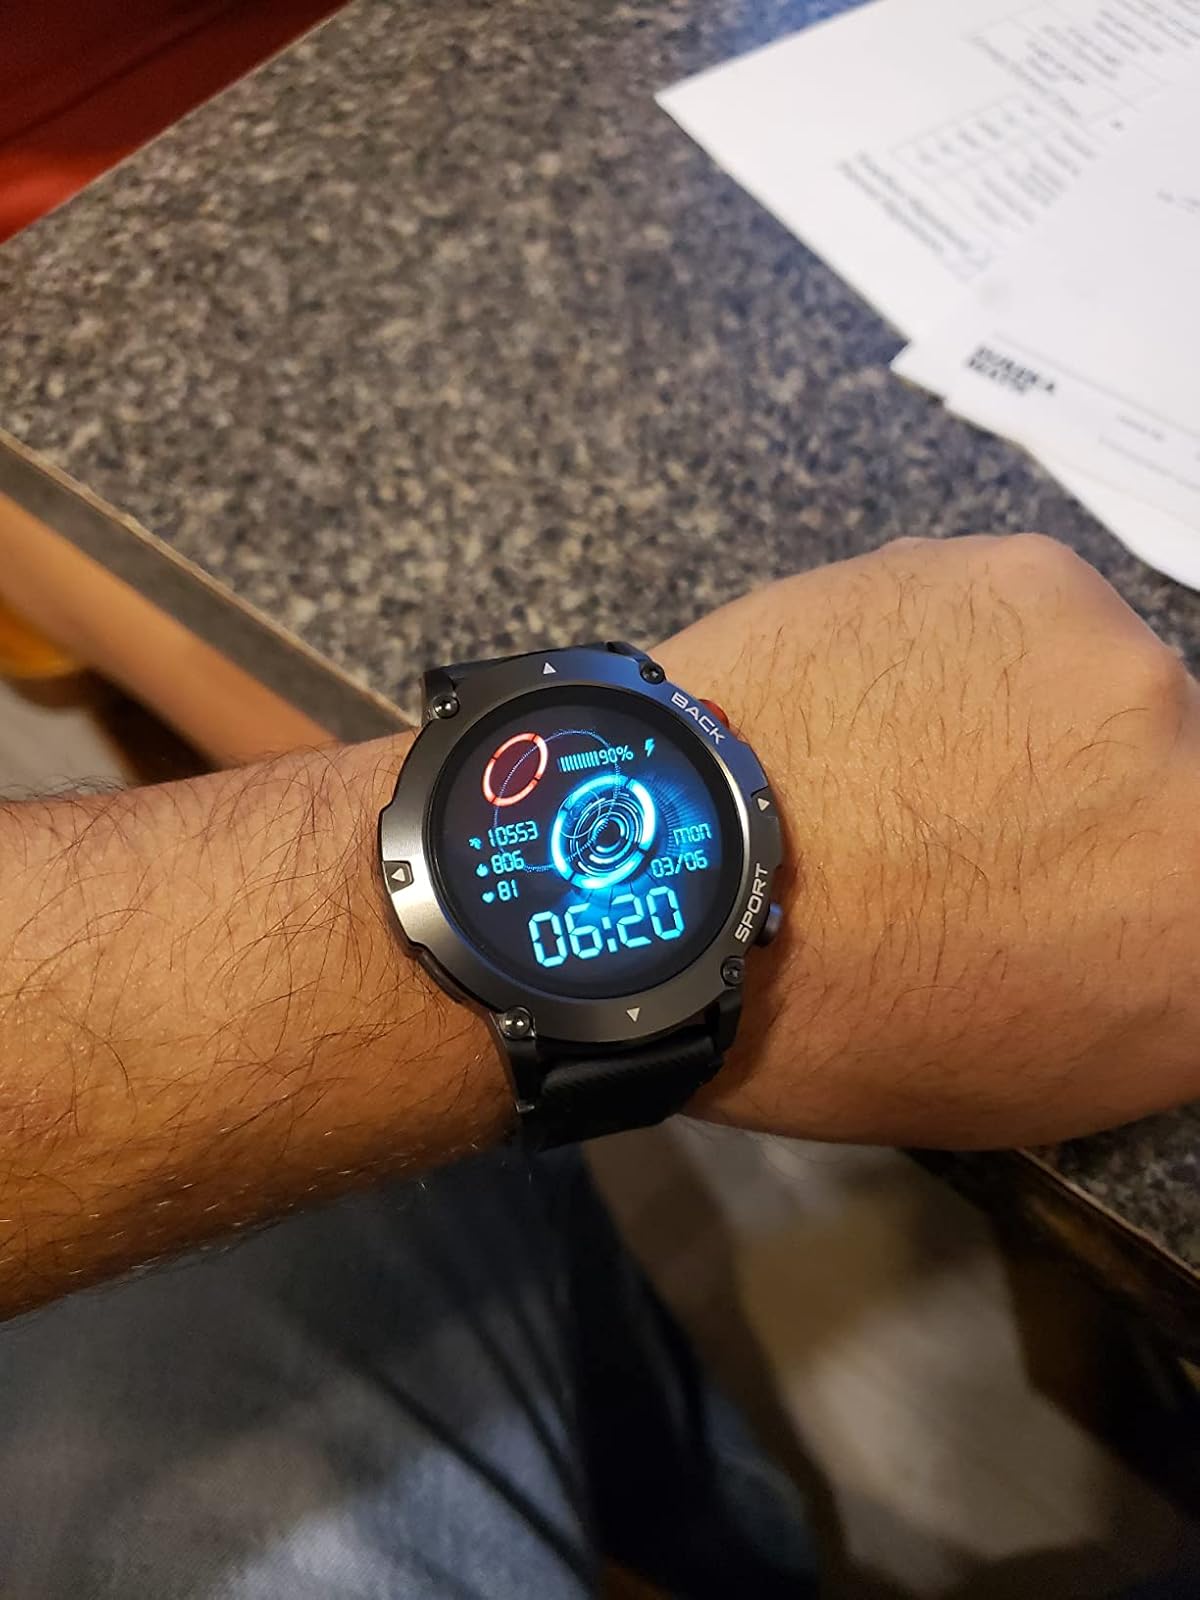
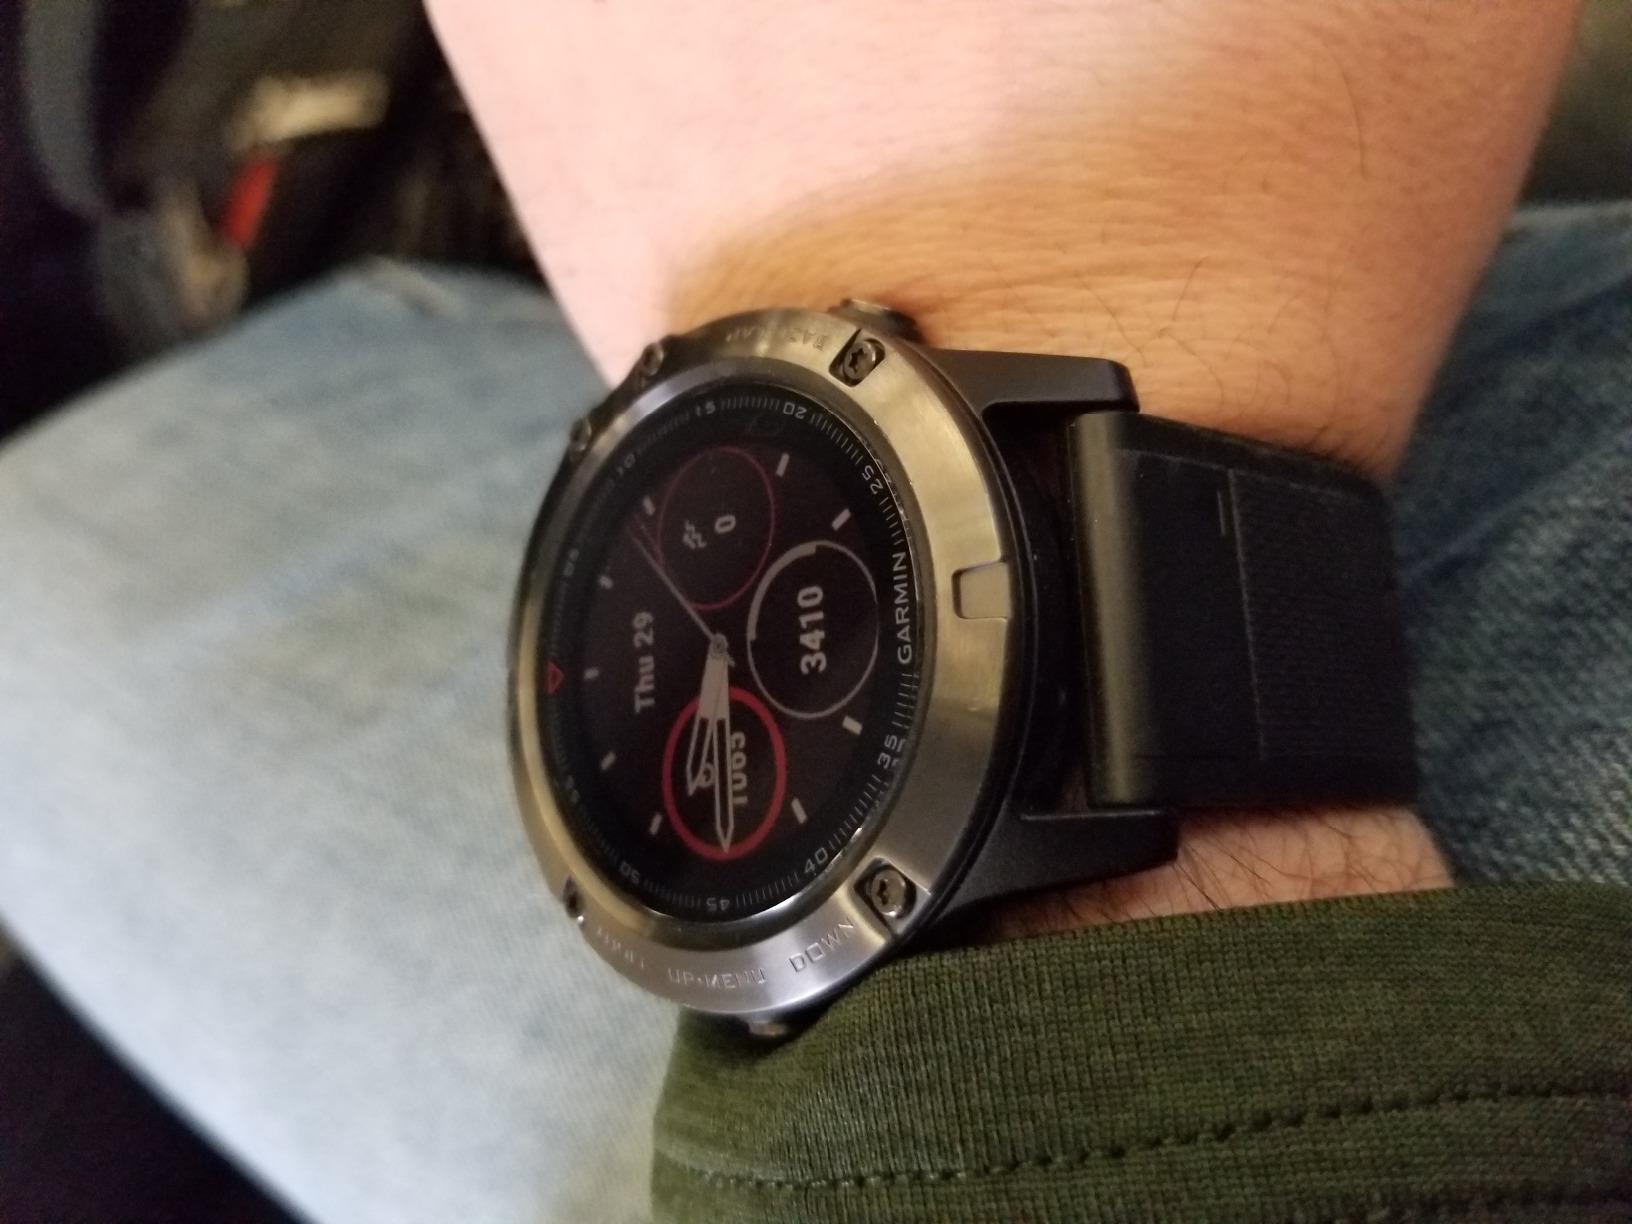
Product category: smartwatch
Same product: no